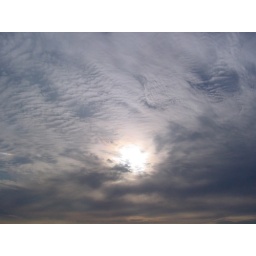
clouds over lake travis